John Richardson (actor)

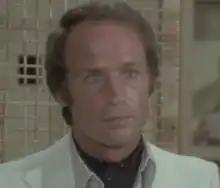
Richardson in "Duck in Orange Sauce" (1975)

John Richardson (19 January 1934 – 5 January 2021) was an English actor who appeared in films from the late 1950s until the early 1990s. He was a male lead in Italian genre films, most notably Mario Bava's "Black Sunday" (1960) with Barbara Steele, but he was best known for playing the love interest of Ursula Andress in "She" (1965) and then of Raquel Welch in "One Million Years B.C." (1966).